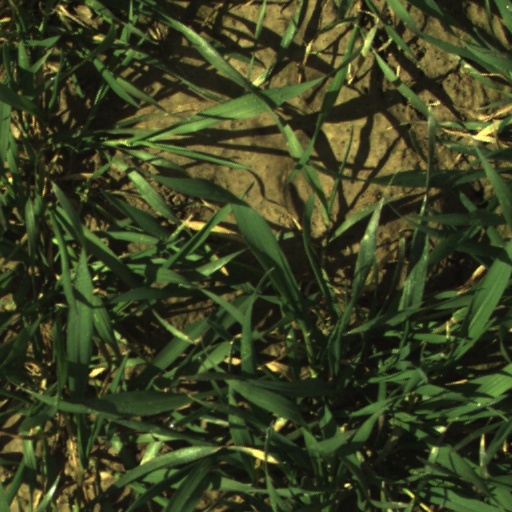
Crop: wheat